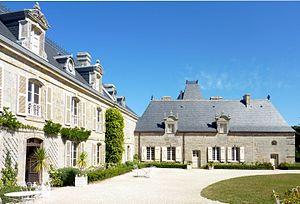
manoir de Kerazan vu de l'ouest
Le manoir de Kerazan est un château situé à quelques kilomètres au nord de Loctudy et au sud de Pont-l'Abbé dans le Finistère.